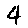
Label: 4